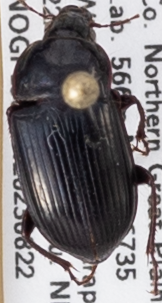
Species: Amara obesa
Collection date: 2023-08-22
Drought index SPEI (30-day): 1.084
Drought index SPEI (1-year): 0.748
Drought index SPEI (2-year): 1.034